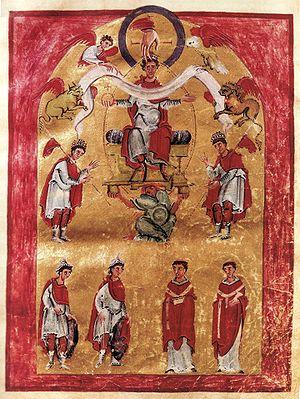
Le mot mandorle vient de l’italien mandorla qui signifie amande. Il désigne une figure en forme d’ovale ou d'amande dans laquelle s’inscrivent des personnages sacrés : le plus souvent le Christ, mais aussi la Vierge Marie ou les saints.
L'évangéliaire de Liuthar est un manuscrit enluminé de la fin du Xᵉ siècle ou du début du XIᵉ siècle. Réalisé à Reichenau dans l'atelier du moine Liuthar, il s'agit d'un des plus beaux exemples de l'art ottonien. Il est actuellement conservé au trésor de la cathédrale d'Aix-la-Chapelle.
Otton III est né en juin ou juillet 980 dans la forêt royale de Kessel, près de Clèves, et est mort le 23 ou 24 janvier 1002 à Paterno sur le mont Soracte, en Italie. Prince de la lignée ottonienne, il est roi des Romains à partir de 983 et empereur des Romains de 996 à 1002.
L'expression art ottonien désigne les réalisations artistiques de Germanie et du Saint-Empire sous les Ottoniens, entre 950 et 1050 environ. Par extension, on peut également parler d'art ottonien pour d'autres réalisations de la même période dans les royaumes voisins. L'art ottonien est en effet un style autant qu'un phénomène historique et politique, et participe de la « renaissance ottonienne ». Le style ottonien, qui se manifeste notamment pleinement dans les arts mineurs, évolue au-delà de la période, sous les Franconiens, et participe notamment à l'essor de l'art roman.
Le Saint-Empire romain est un regroupement politique, aujourd'hui disparu, de terres d’Europe occidentale et centrale au Moyen Âge, dirigé par un souverain arborant le titre d'« empereur des Romains ». Il se considérait, de sa fondation au Xᵉ siècle jusqu'à sa suppression au début du XIXᵉ siècle par Napoléon, comme le continuateur de l’empire d’Occident des Carolingiens et, au-delà, de l’Empire romain. L’adjectif Saint fut rajouté pour sa part sous le règne de Frédéric Barberousse pour légitimer le pouvoir de manière divine.
La renaissance ottonienne, également qualifiée de « renaissance du Xᵉ siècle », est une période médiévale de renouveau culturel de l'Occident chrétien, qui s'étend du début du Xᵉ siècle aux environs de l'an 1030.
Les Deux Corps du roi. Essai sur la théologie politique au Moyen Âge est un classique d'histoire médiévale, d'histoire du droit et de philosophie politique publié en 1957 par Ernst Kantorowicz, alors enseignant à l'Institute for Advanced Study de Princeton.